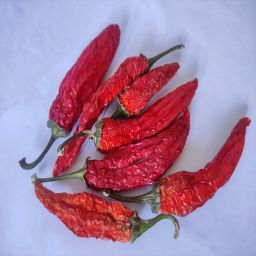
Crop: New Mexico Green Chile
Quality: Dried